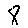
Label: 8